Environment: real
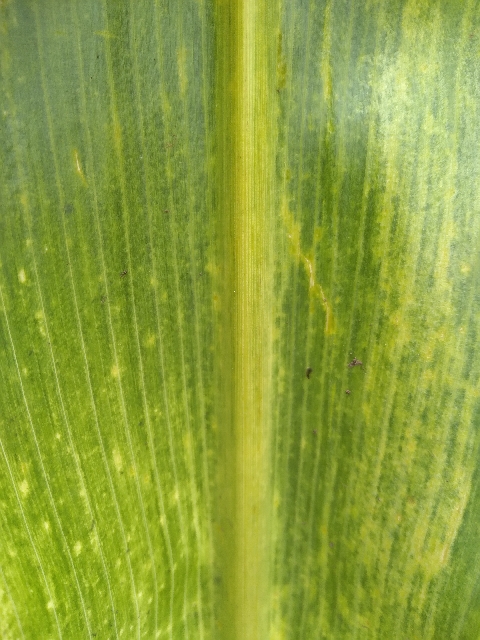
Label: lethal_necrosis